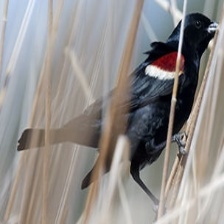
Species: TRICOLORED BLACKBIRD
Scientific name: AGELAIUS TRICOLOR